Anna Faris

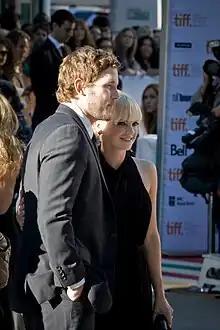
Faris with then-husband Chris Pratt at the 2011 Toronto International Film Festival

During her career, Faris has been called one of the "most talented comedic actresses" of her generation by several publications. "Cosmopolitan" magazine named her "the "Cosmo"s Fun Fearless Female of the Year" in 2010, and Tad Friend described her in "The New Yorker" as "Hollywood's most original comedic actress." A "Vulture" article called Faris "her generation's Goldie Hawn" and she has been often compared to comedian Lucille Ball. "The Wrap", likening her to Ball, asserted the actress "has impeccable timing and isn't afraid to cast dignity aside in pursuit of a hearty laugh," while NPR described her as "Hawn's heir apparent—a modern-day Lucille Ball with an up-for-anything mania and a gift for the low arts of slapstick and pulling faces."